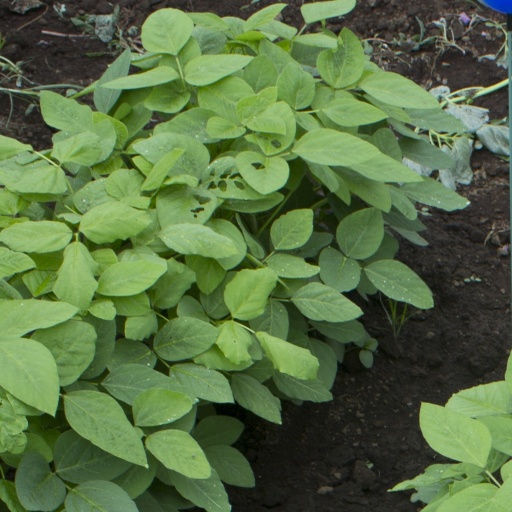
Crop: soybean